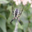
Label: spider